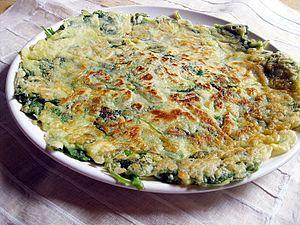
Le buchimgae, ou crêpe coréenne, est un plat dans lequel les ingrédients divers sont frits et mélangés avec des œufs ou une pâte légère. Il se réfère à un ensemble de plat ressemblant à une sorte de galette en cuisine coréenne.